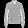
Label: Coat